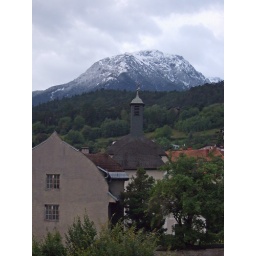
The view from our hotel bedroom balcony in Imst, Austrian Tyrol. Sometimes snowcapped, sometimes shrouded in cloud.